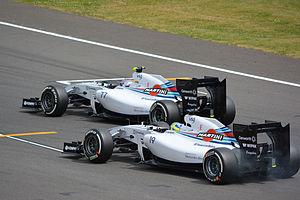
Martini Racing est le nom donné depuis 1968 à plusieurs écuries ou équipes sponsorisées par la distillerie Martini & Rossi via sa marque de vermouth Martini. Les couleurs sont facilement identifiables avec des bandes bleues et rouges.